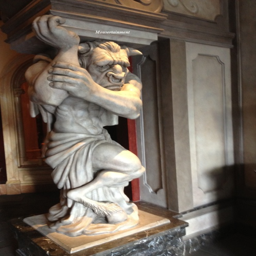
one of the beautiful statues inside the foyer .